Puteri Indonesia

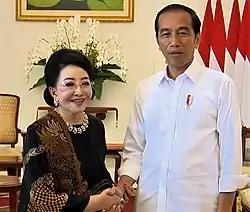
The president and CEO of Puteri Indonesia Org., The Royal Highest Princess Mooryati Soedibyo of Surakarta Sunanate, meeting with President Joko Widodo in Bogor Presidential Palace.

The pageant is run by the Puteri Indonesia Organization, based in Jakarta, and owned by Puteri Indonesia Charities, Inc., with the president-owners being the Royal Highest Family of Surakarta Sunanate, Princess Mooryati Soedibyo and Princess .